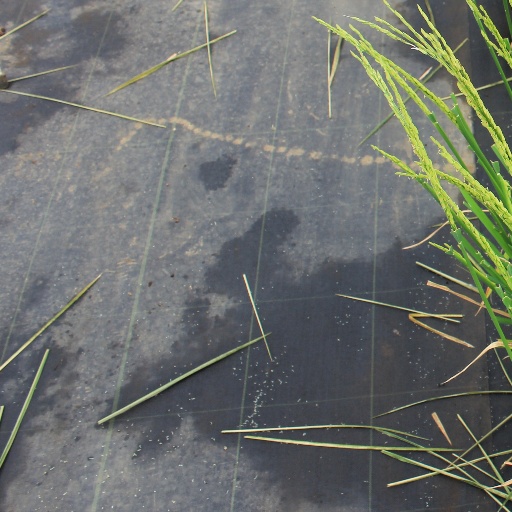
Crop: rice